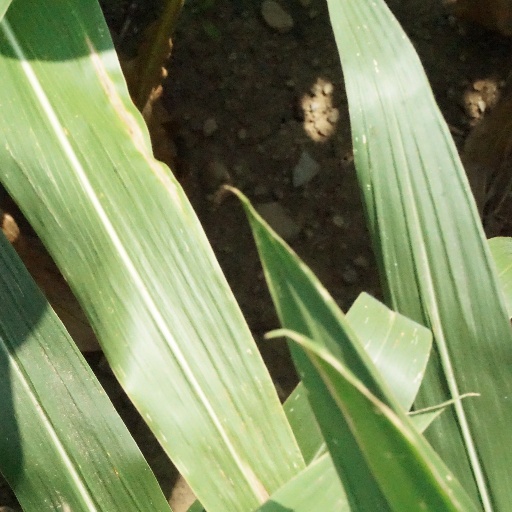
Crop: maize; corn